Forbidden City (nightclub)

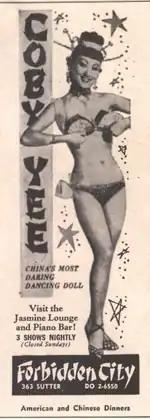
Forbidden City ad featuring Coby Yee

Coby Yee was an exotic dancer billed as "China's Most Daring Dancing Doll". Yee later bought The Forbidden City club from Charlie Low when he retired in 1962 and managed the club until it closed in 1970.